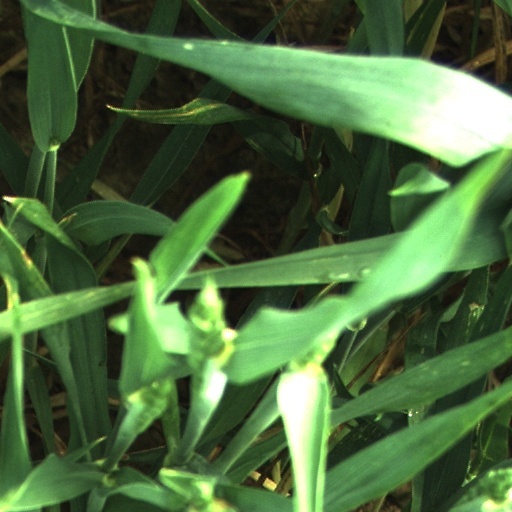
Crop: wheat